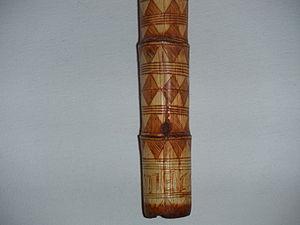
Flûte oblique Taghanimt chaouie des Aurès avec biseau en anneau et vue sur la signature de son créateur
La gasba, appelée aussi tamja, tamja ughanim ou tighanimt, chez les populations berbérophones est un instrument de musique à vent traditionnel d'origine berbère. Il s'agit d'une flûte de roseau oblique à embouchure libre utilisée principalement dans la musique chaoui, et la musique traditionnelle ouest Algerienne allaoui, la musique rifaine. La gasba est majoritairement présente dans la région des Aurès et dans une grande partie de l'Est Algérien, du Zibans, en Oranie et dans les hauts plateaux, au Maroc dans la région du Rif oriental ainsi que dans la majorité du reste de l'Oriental, mais aussi dans la Tunisie limitrophe des Aurès.